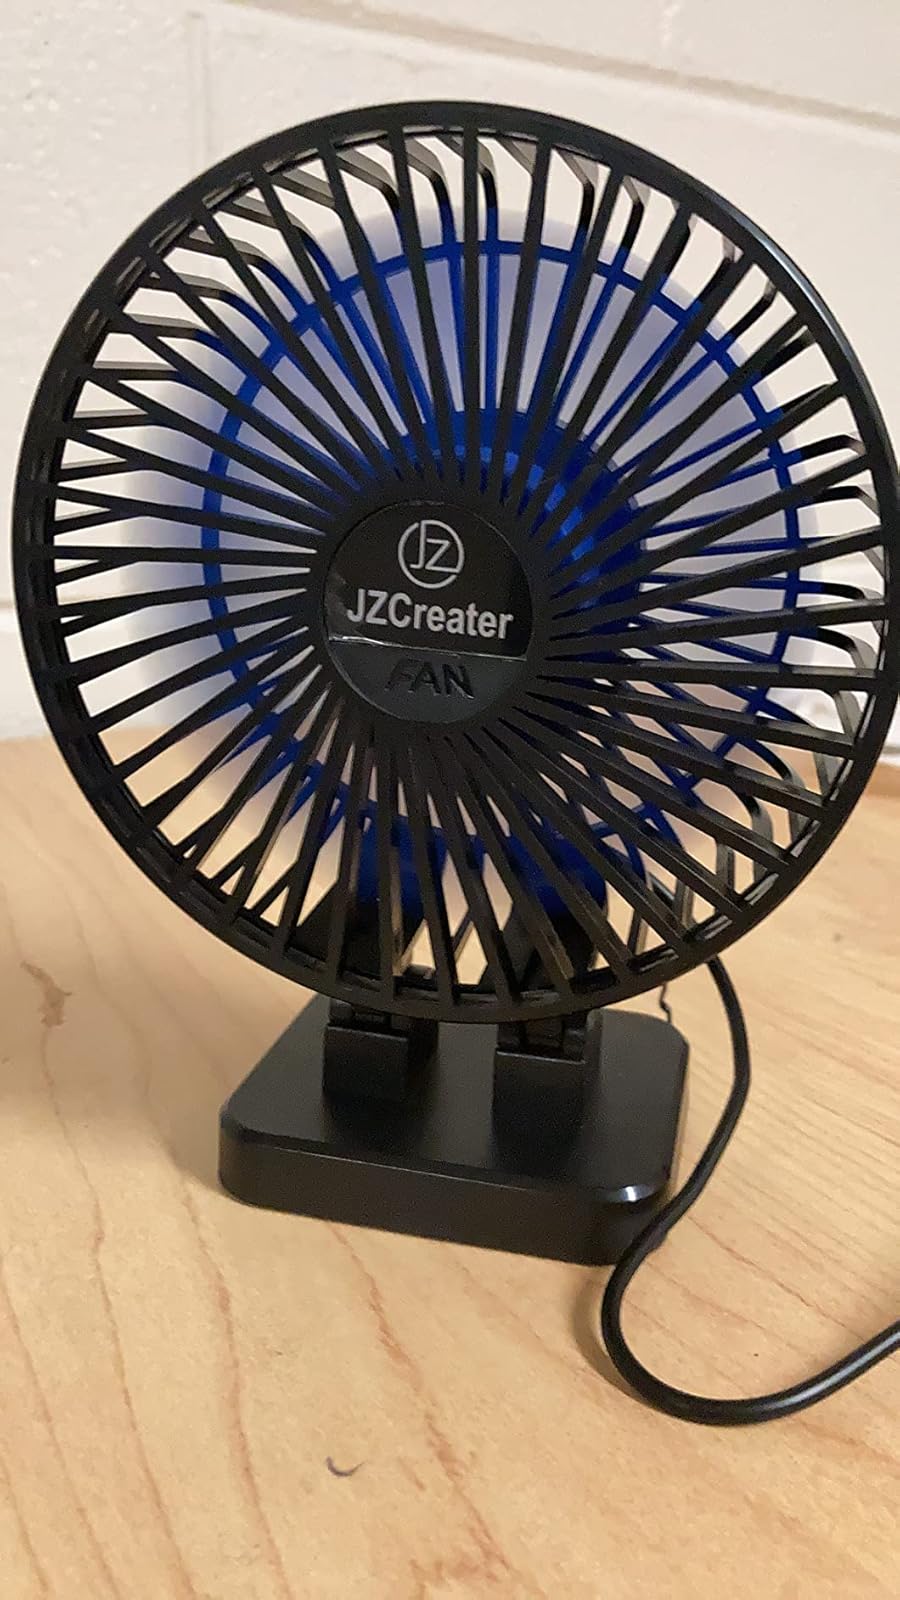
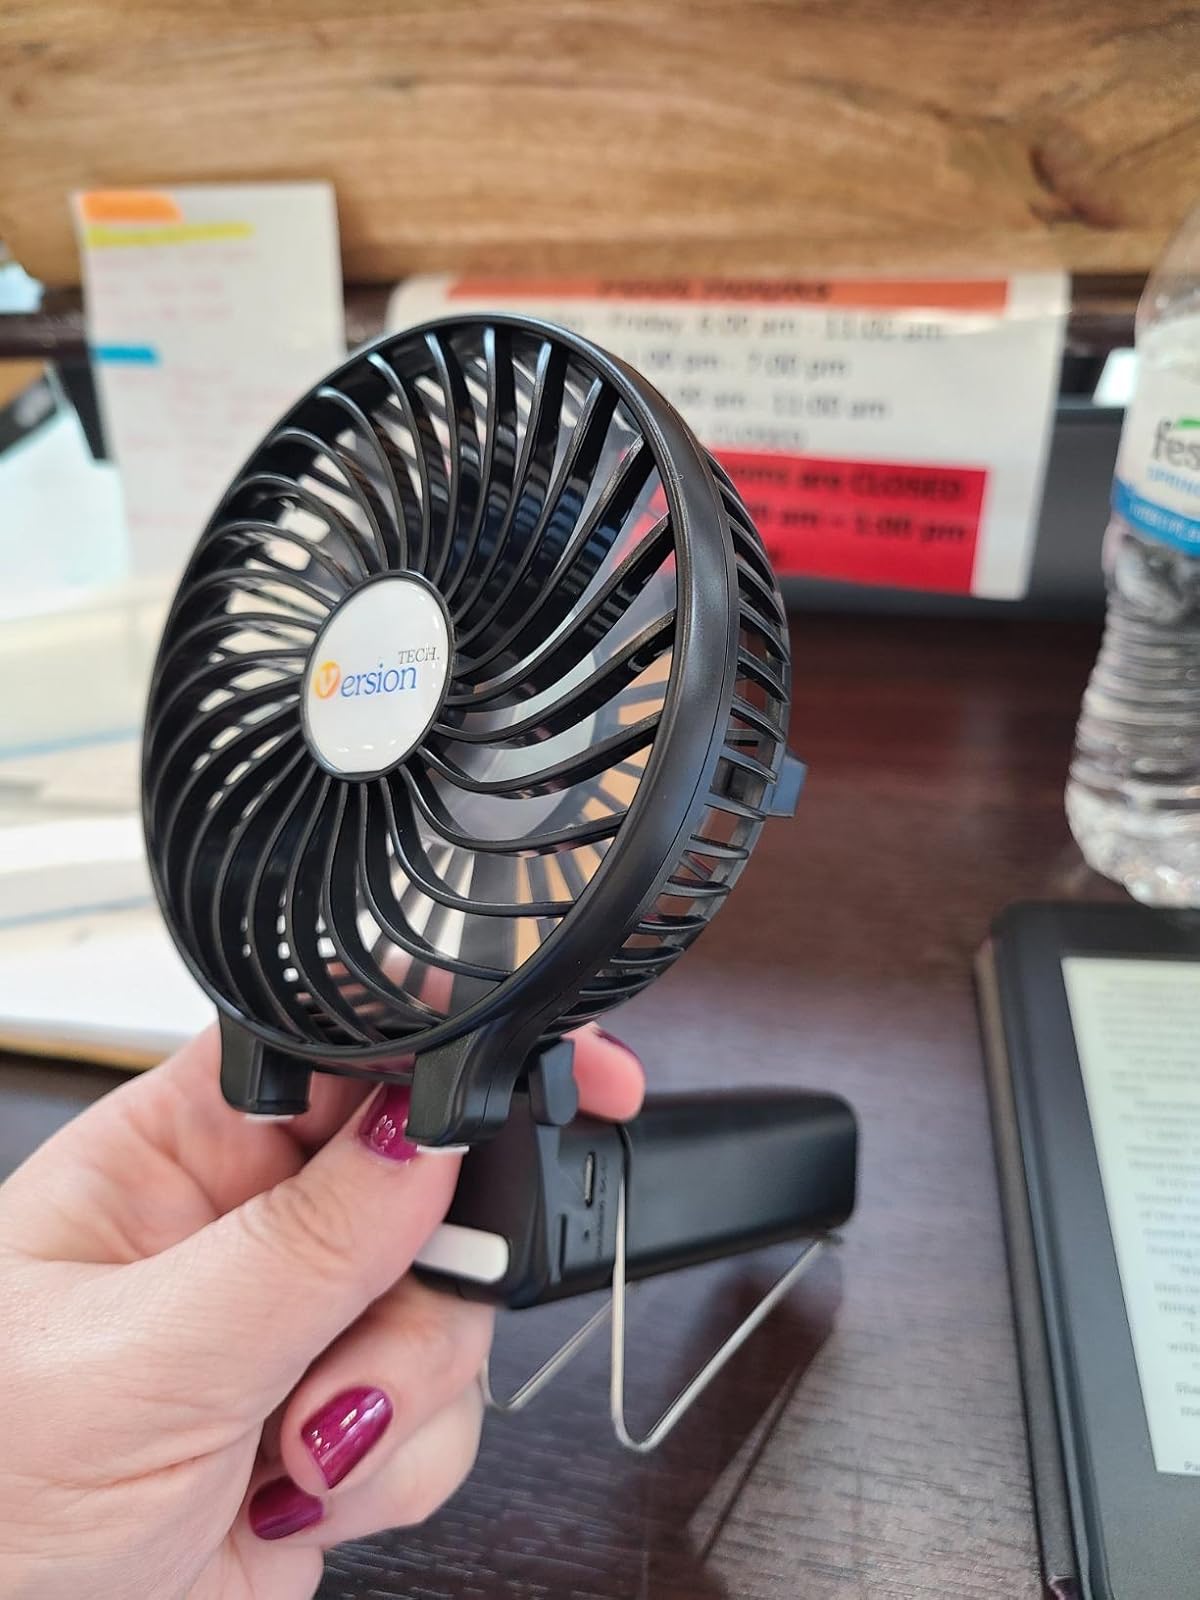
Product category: fan
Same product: no